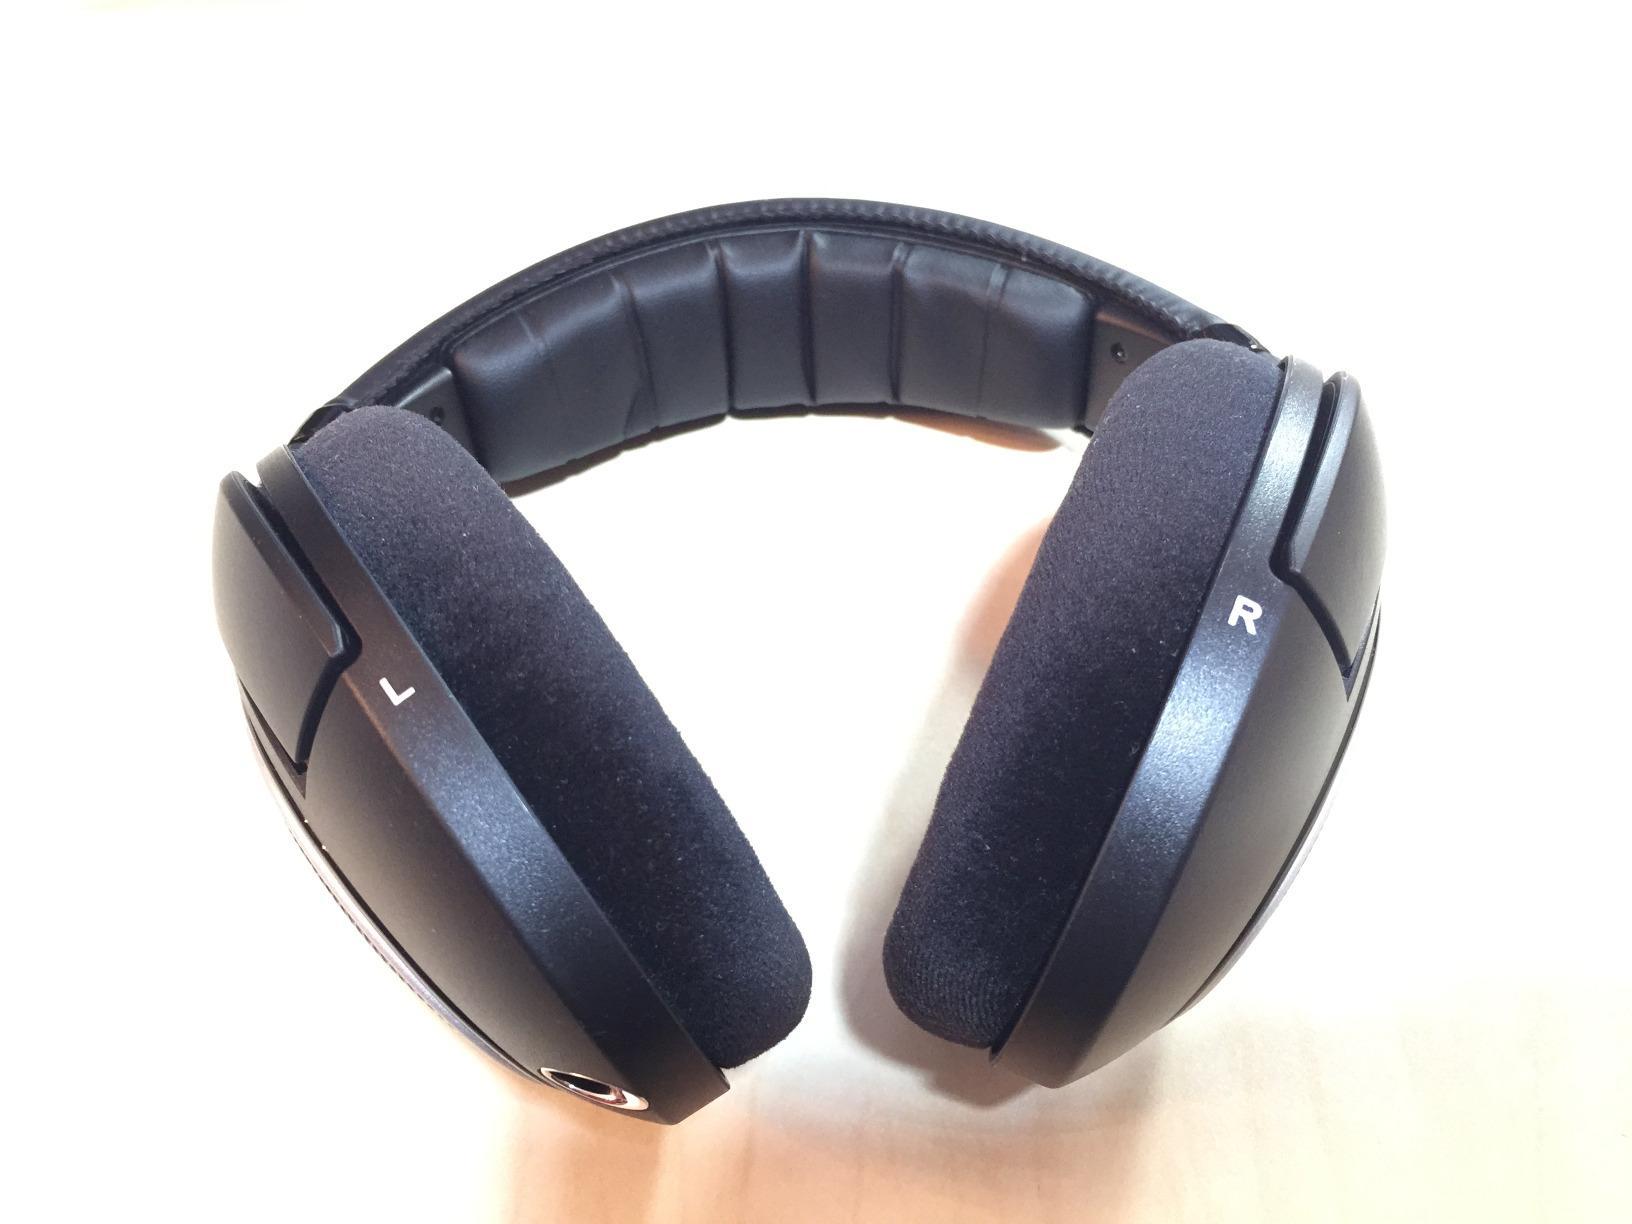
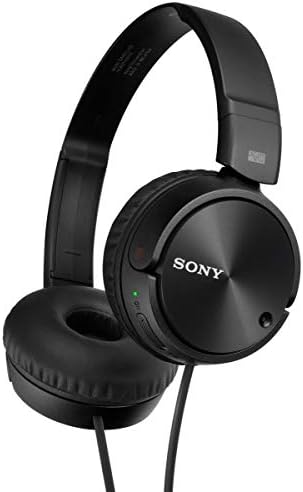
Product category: headphones
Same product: no